Braas Monier Building Group

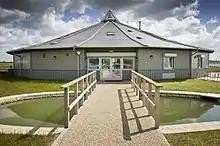
Wildlife visitor centre near Colchester, Essex, UK with "Cambrian Slate" from Redland

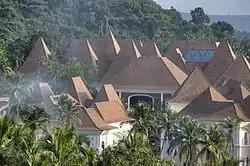
The Grand Hyatt Hotel in Goa, India, with "Elabana" concrete roof tiles from Monier India

In 2015 Braas Monier took over Cobert, the Spanish and Portuguese market leader for roof tiles. Currently Cobert is selling roof tiles in over 50 countries on five continents. In Spain and Portugal the company has seven production facilities.